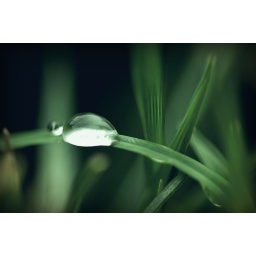
in between the pavement and the sky